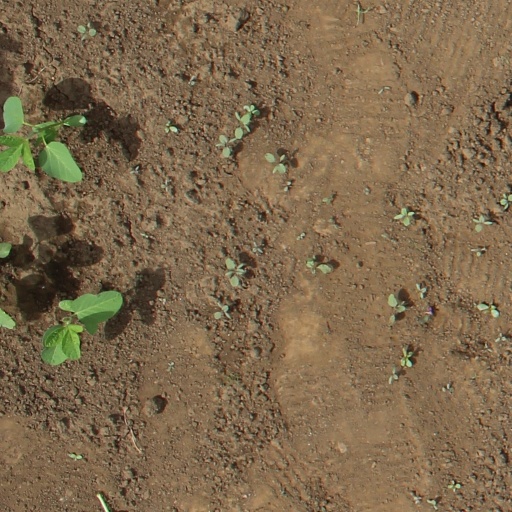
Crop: soybean